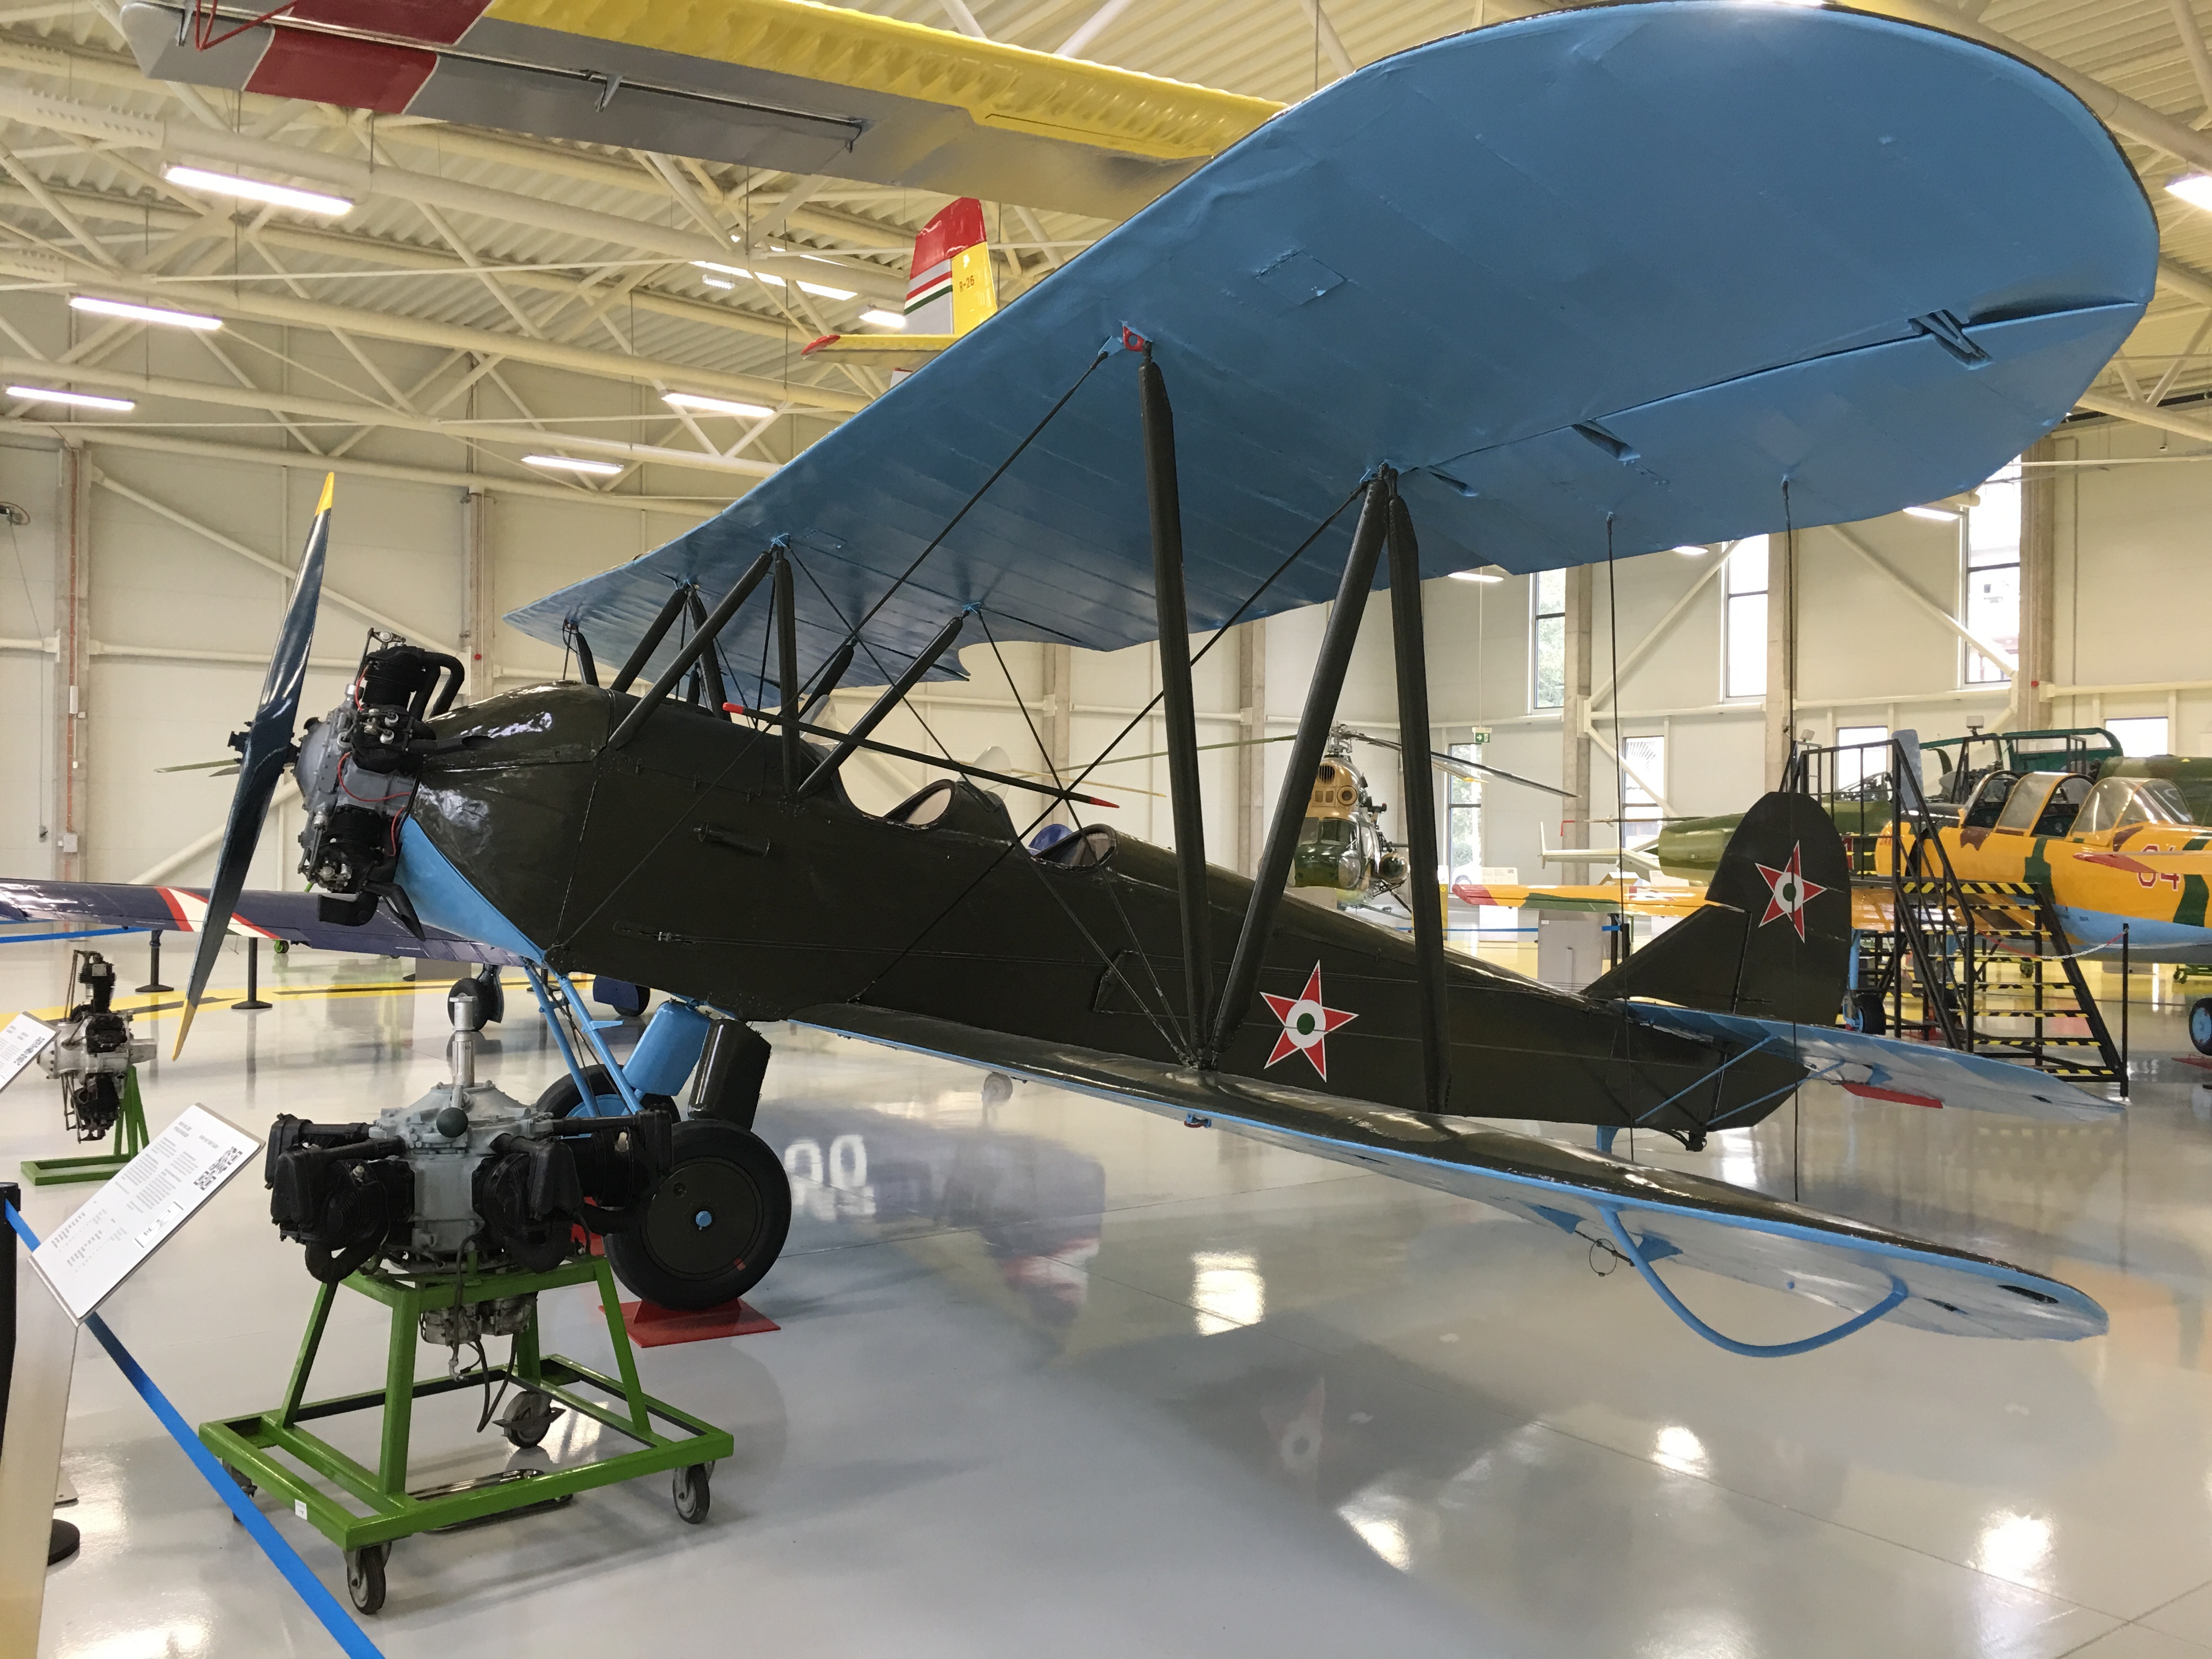
work, airplane, aircraft, vehicle, aviation, flight, reptr szolnok, hangar, tourist attraction, biplane, opening, boeing, air force, military aircraft, atmosphere of earth, aerospace engineering, aircraft engine